List of esports games

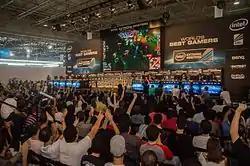
A match at Final Intel Extreme Masters World Best Gamers League Of Legends in Brazil

"League of Legends" ("LoL") is a multiplayer online battle arena video game developed and published by Riot Games, primarily inspired by "Defense of the Ancients". It was released on October 27, 2009. In an early "LoL" tournament, the game was featured as a promotional title in the 2010 World Cyber Games in Los Angeles. The victors were the Counter Logic Gaming team from North America, winning a $7,000 prize. "LoL" was added to the Intel Extreme Masters lineup for the 2011 Electronic Sports League season. The Season 1 World Championships were held at DreamHack Summer 2011 in Sweden. The European team Fnatic defeated teams from Europe and the US to win US$50,000 of the tournament's US$100,000 prize pool. According to Riot, the final match drew 210,000 concurrent viewers.